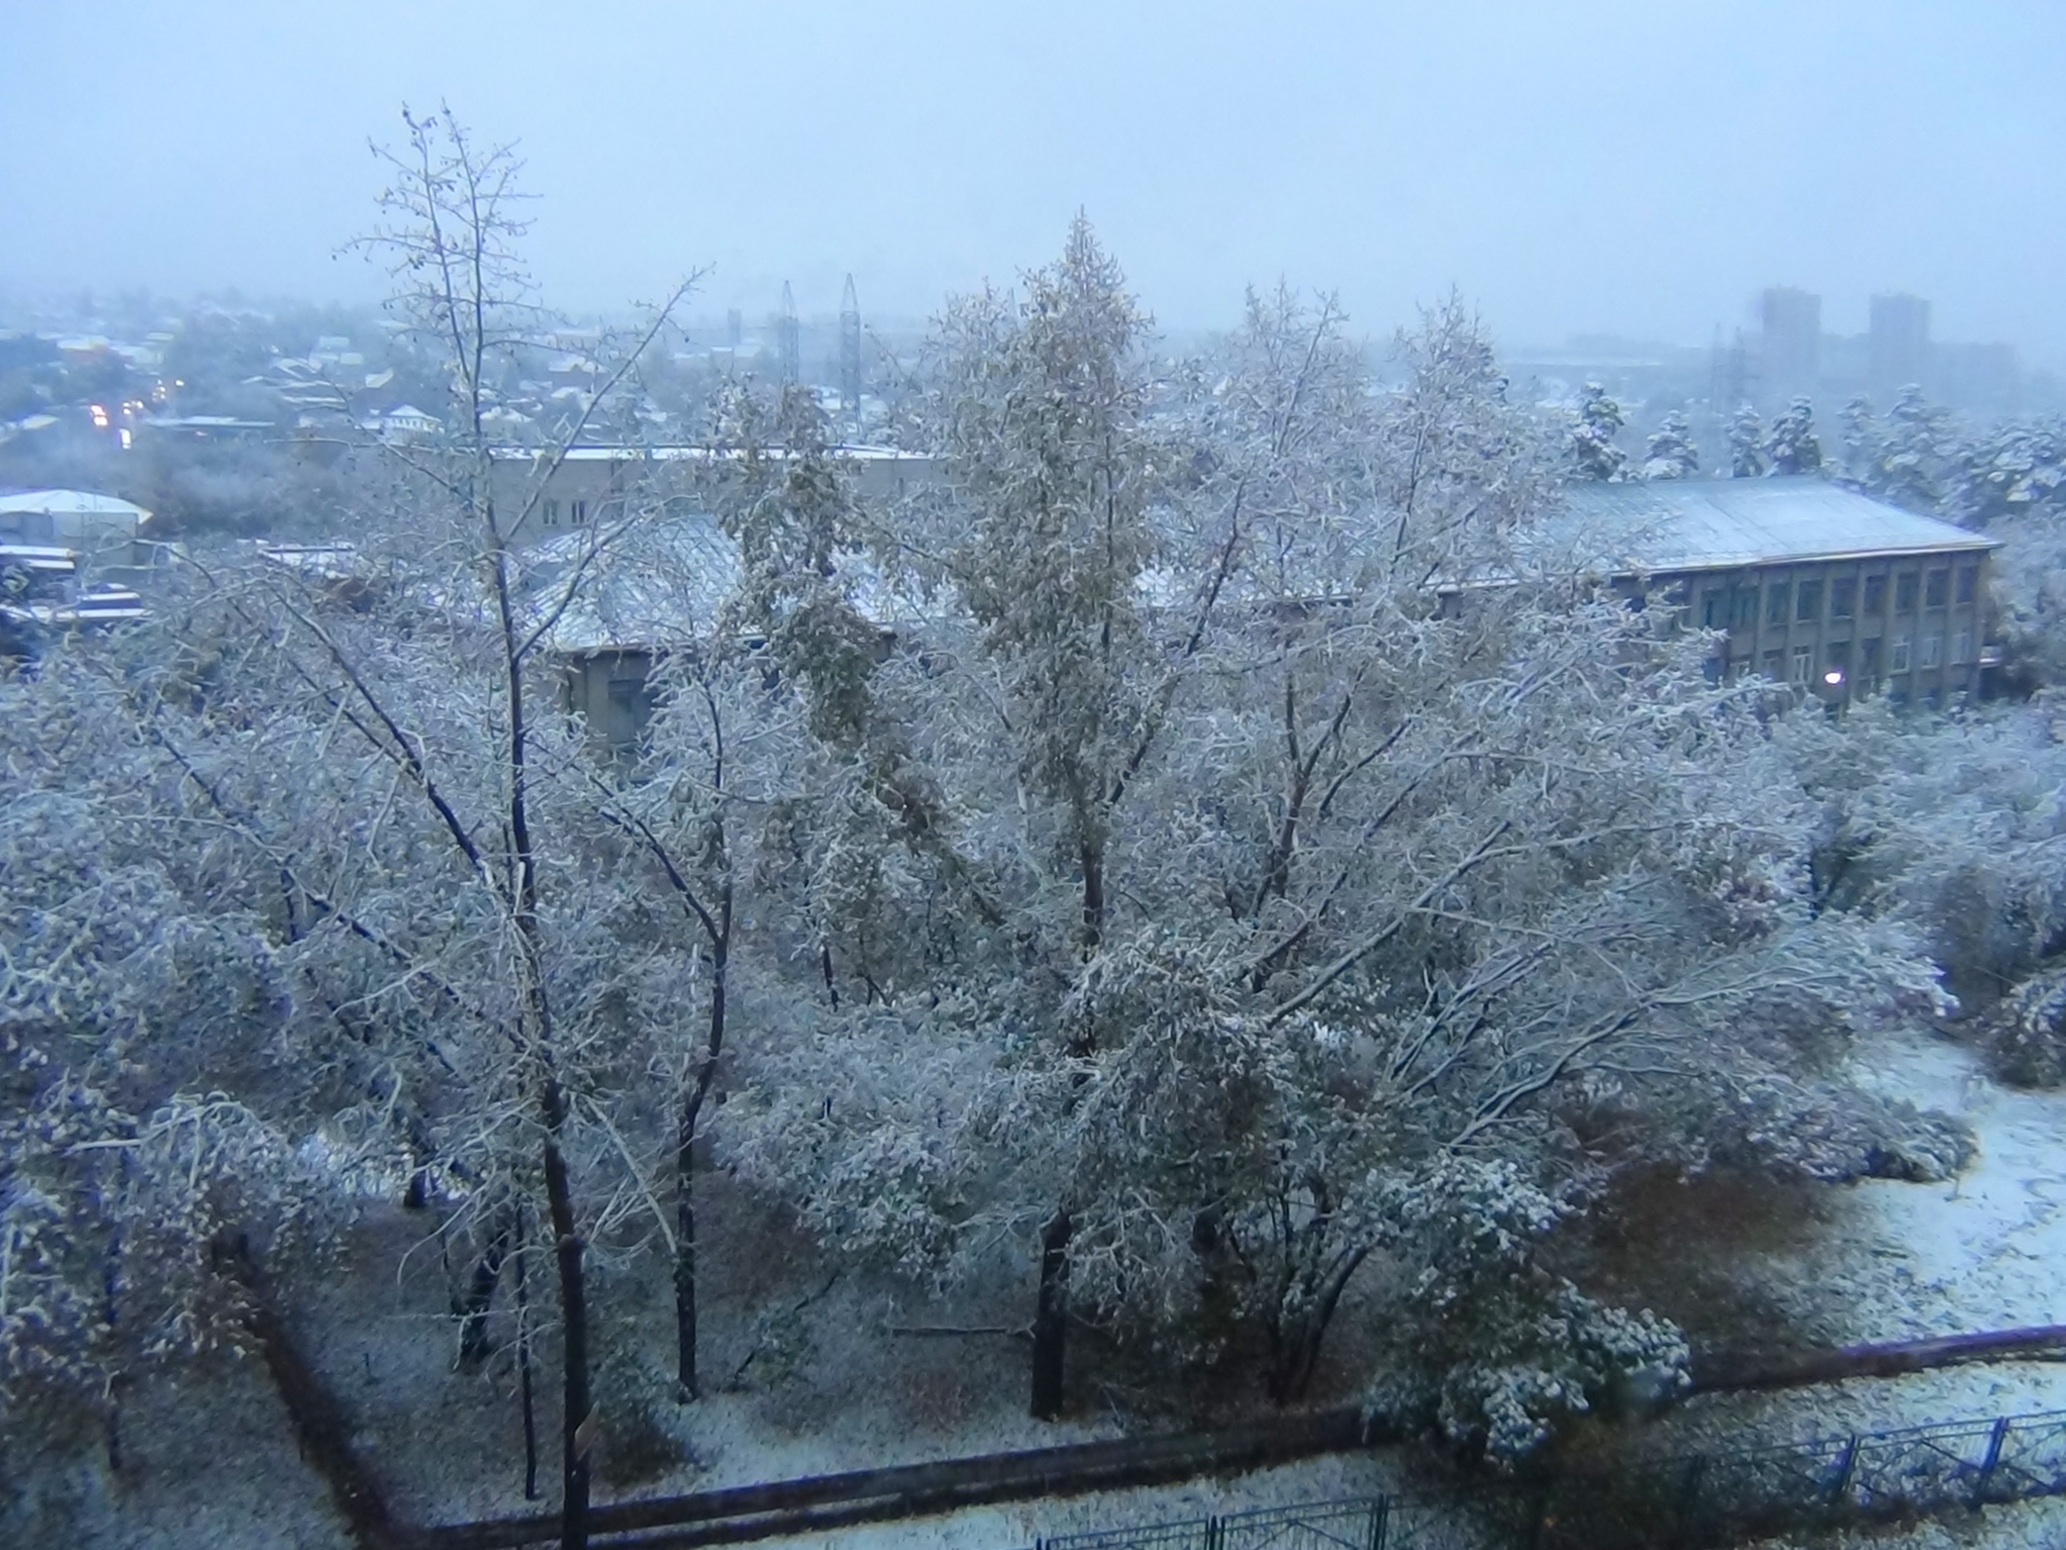
tree, branch, snow, winter, flower, frost, weather, season, freezing, rain and snow mixed